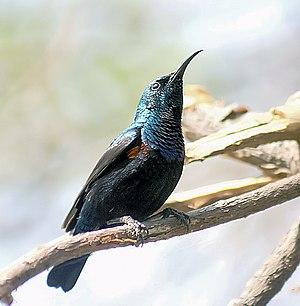
Le Souimanga asiatique, également appelé Souimanga pourpré, est une espèce d'oiseaux appartenant à la famille des Nectariniidae.